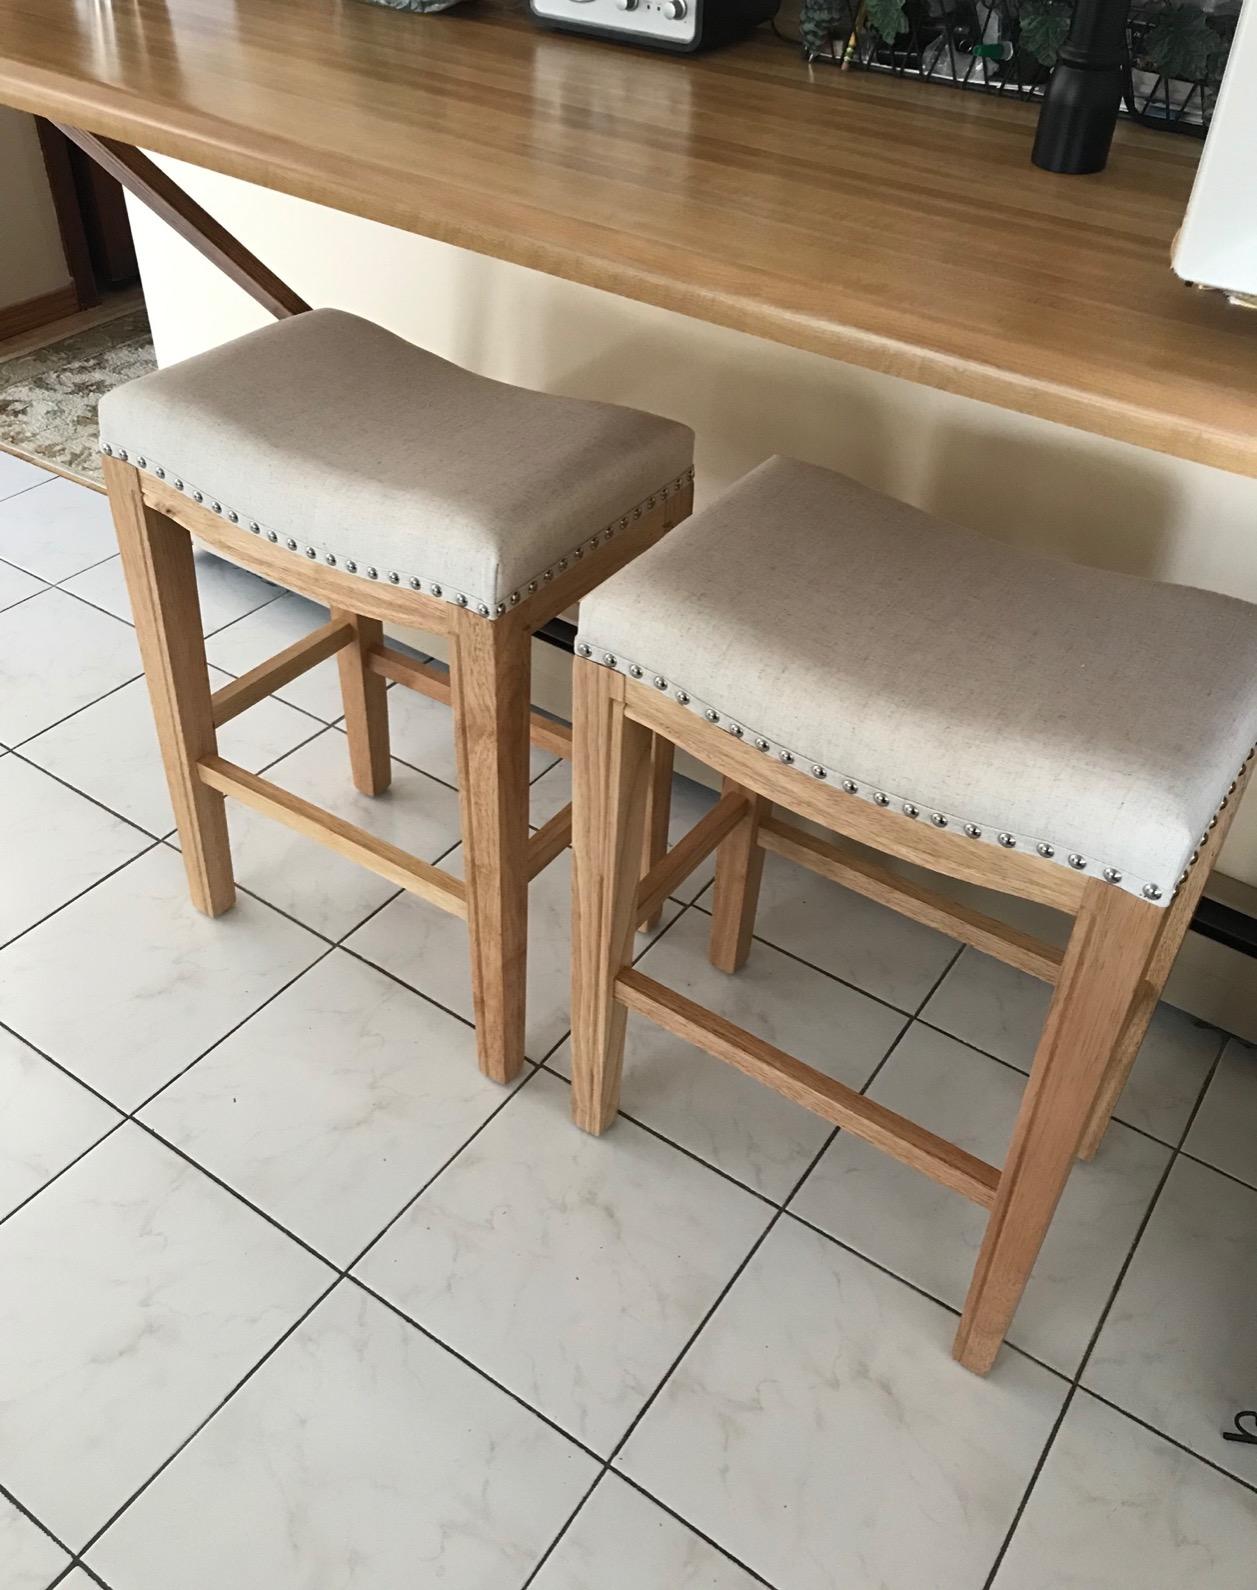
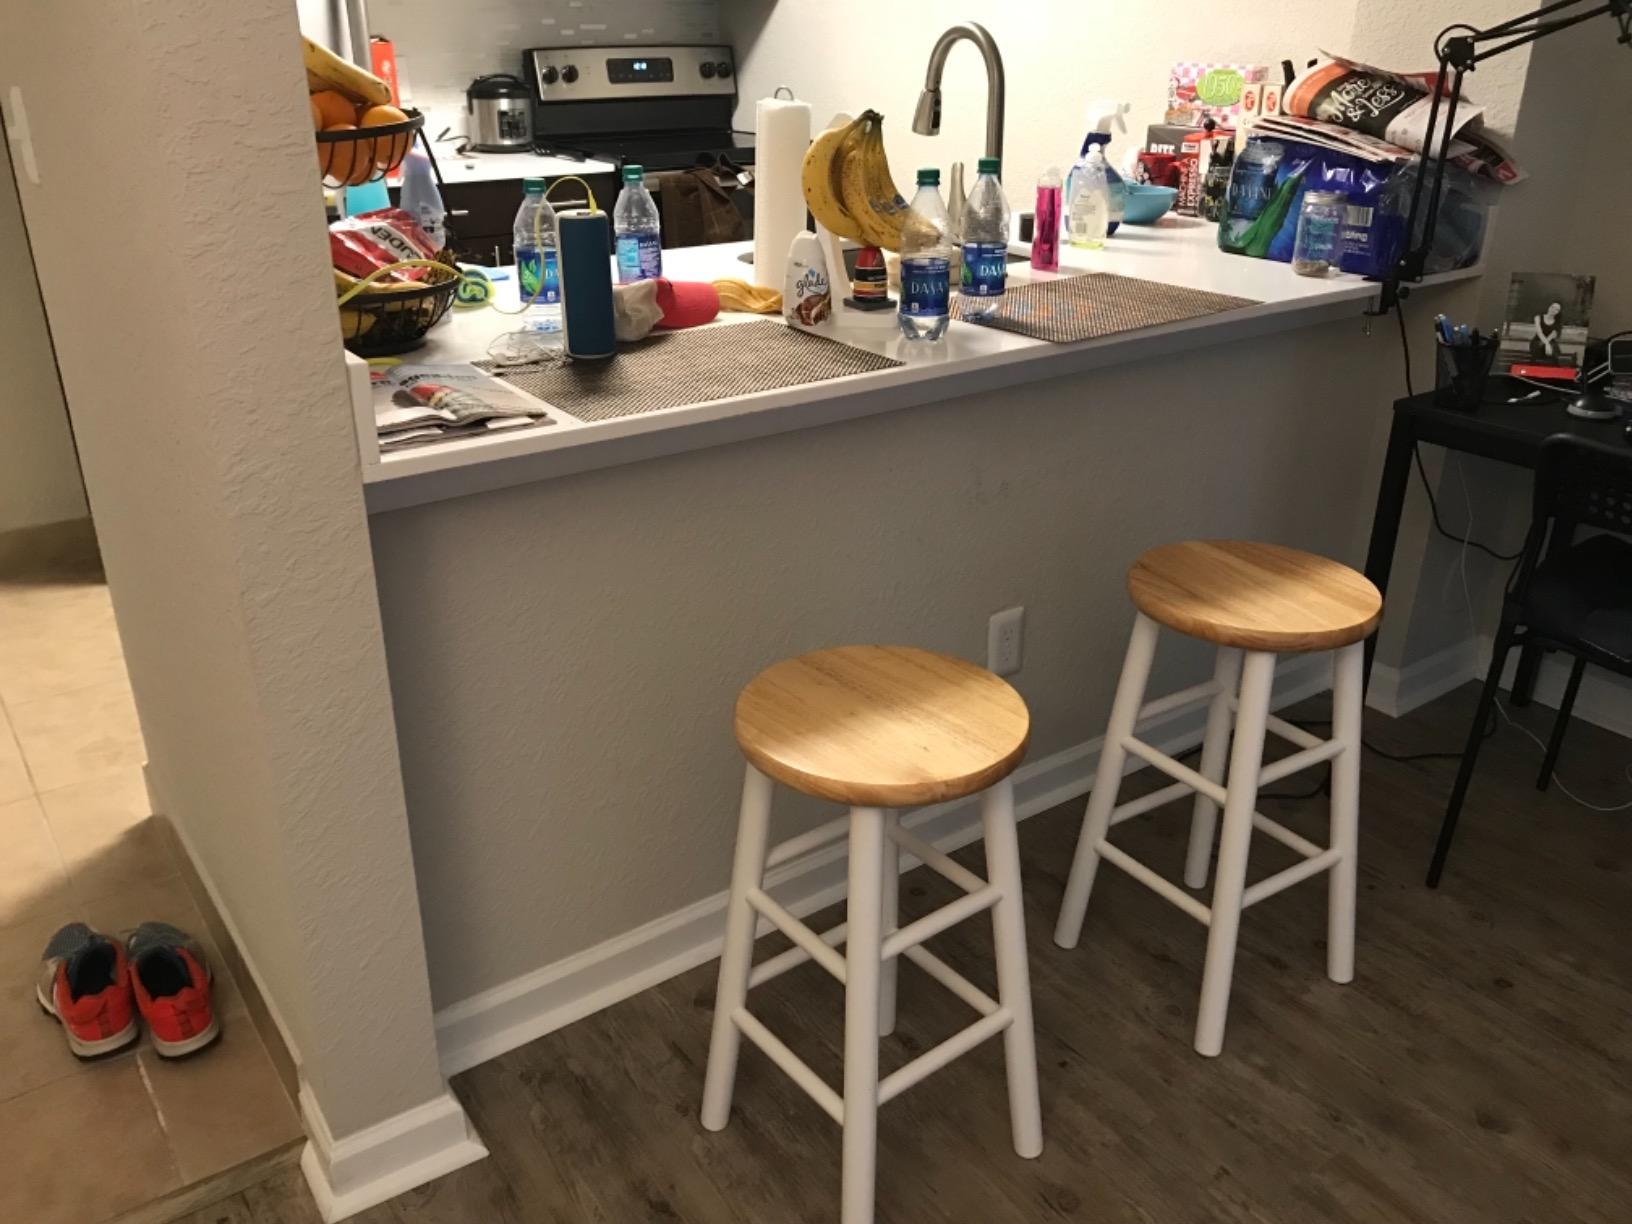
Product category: stool
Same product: no